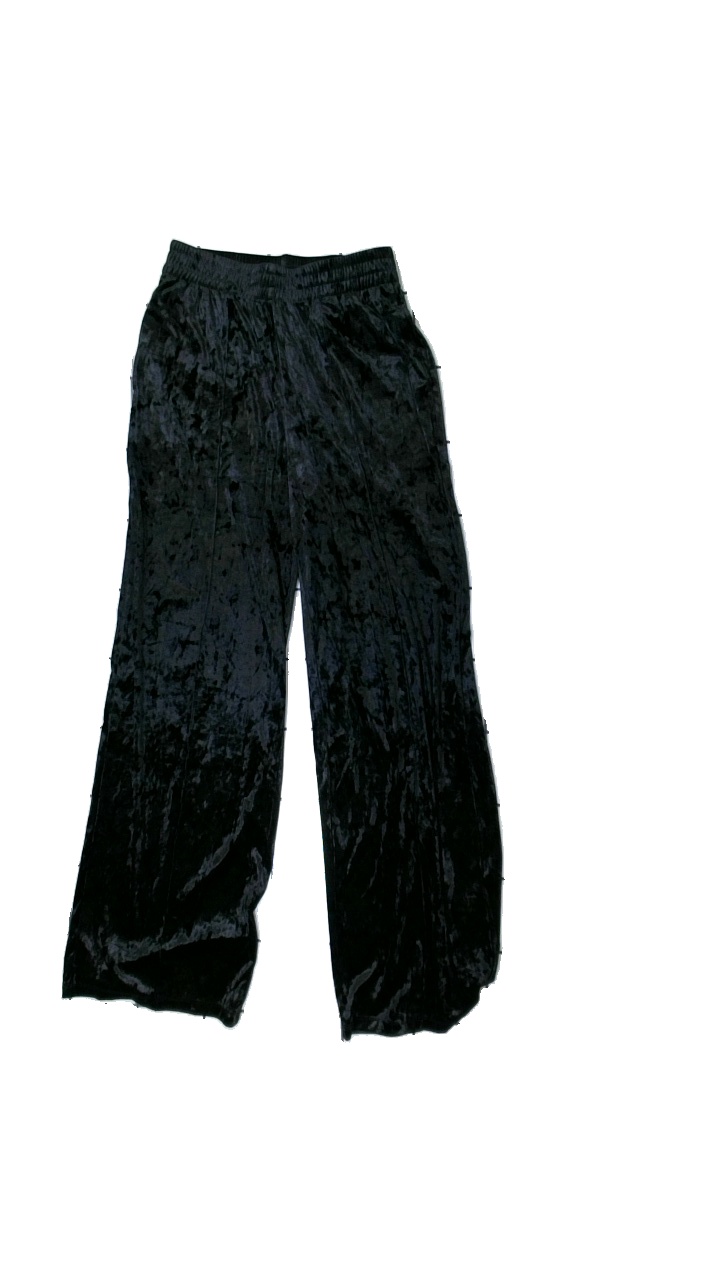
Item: Trousers (Ladies)
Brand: Gina Tricot
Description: black velour trousers
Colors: Black
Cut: Regular
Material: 100% Polyester
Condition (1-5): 5
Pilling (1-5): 5
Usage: Reuse
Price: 50-100